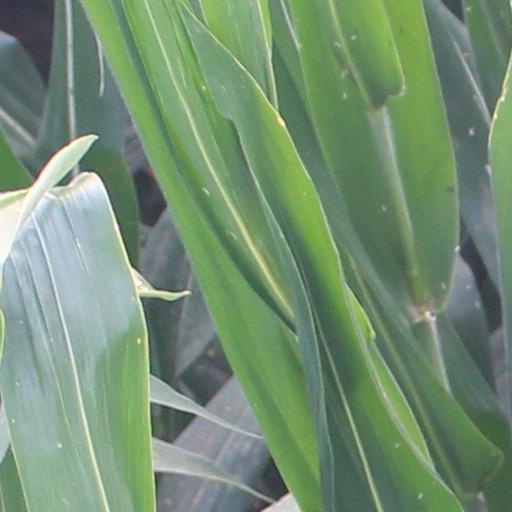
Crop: maize; corn